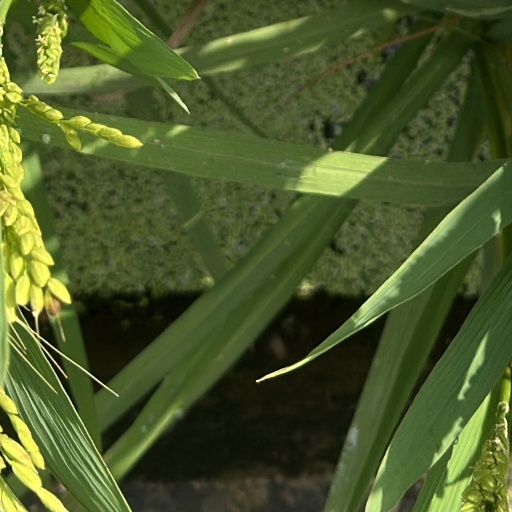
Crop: rice